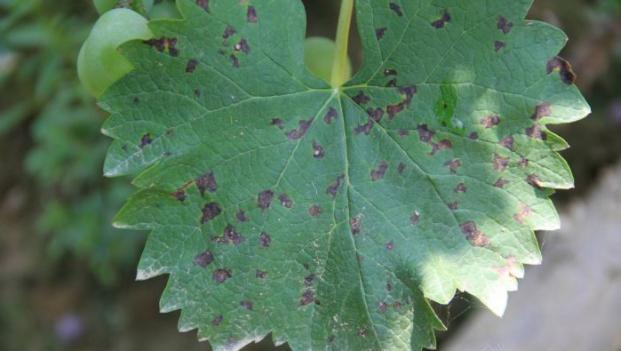
Plant: Grape
Disease: grape leaf spot